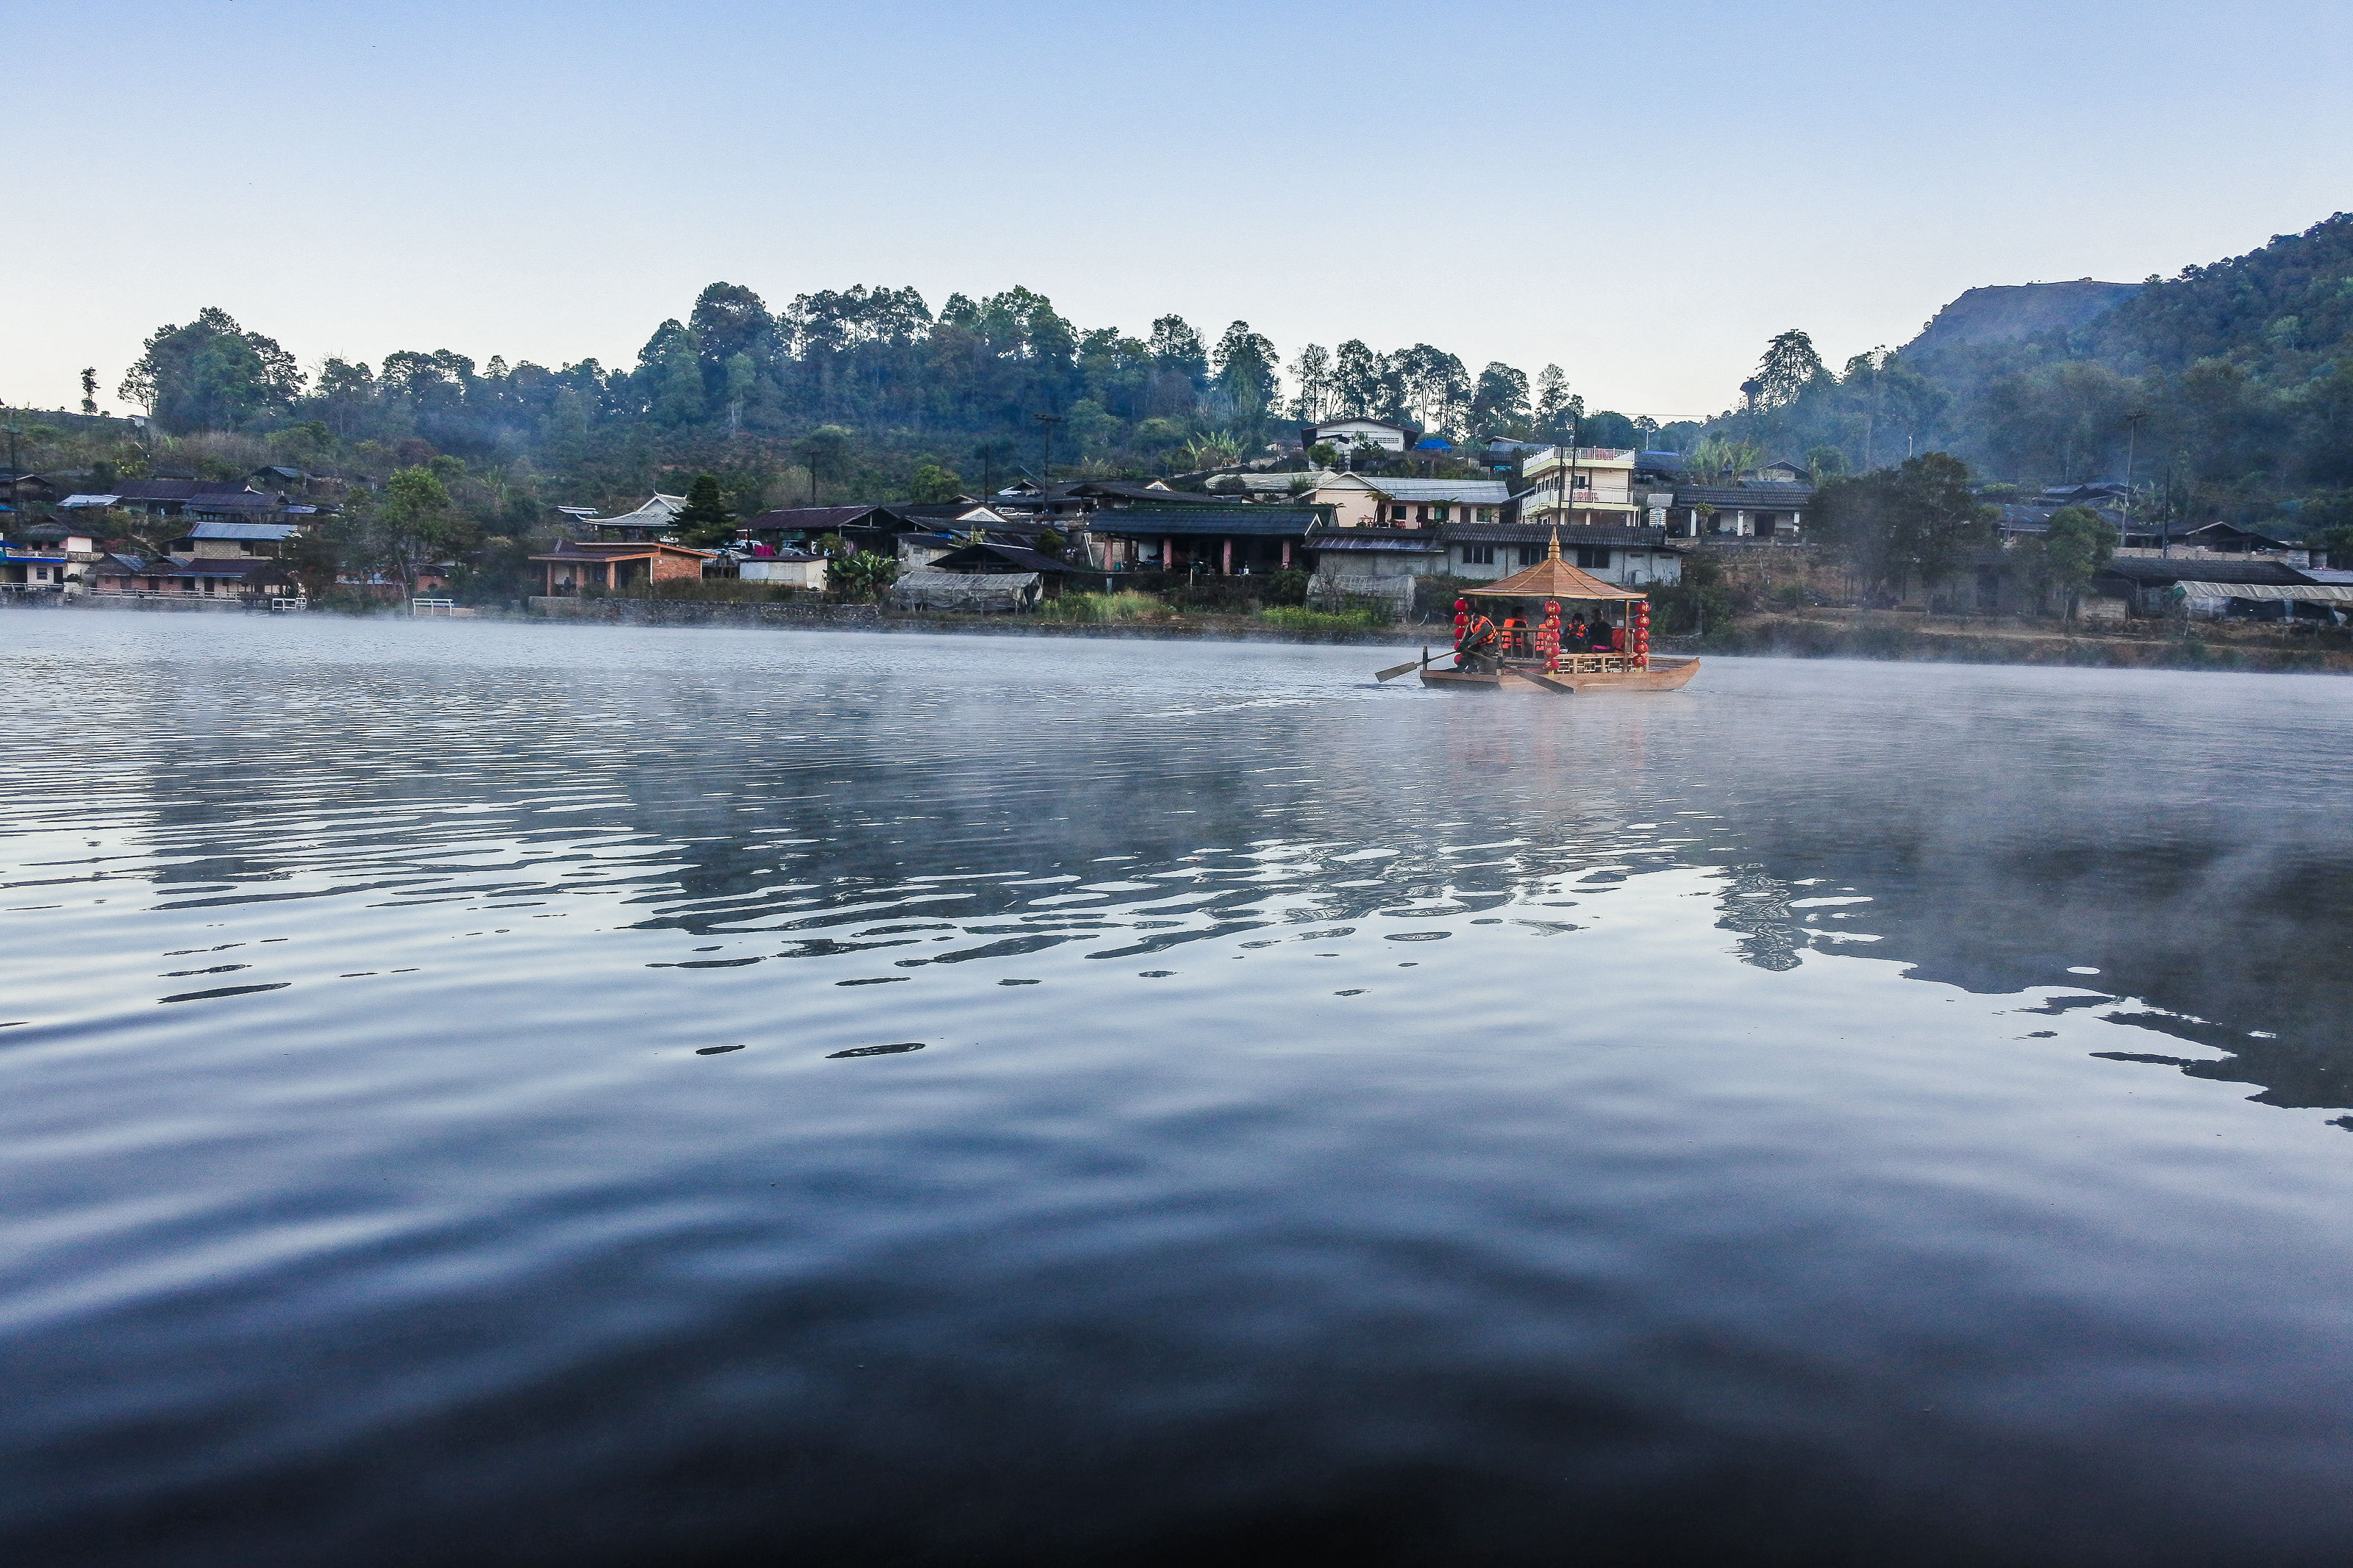
forest, shadow, traveler, sunshine, magnificent, cold, holiday, ban, mist, summer, settlement, mae, beautiful, chinese, tea, mountain, view, son, romantic, design, thailand, national, sunny, village, day, park, sky, green, journey, natural, wallpaper, nature, relax, cool, tree, thai, water, hmong, hong, sunlight, field, light, background, river, travel, lake, landscape, fog, body of water, water resources, waterway, bank, hill station, morning, reflection, reservoir, watercourse, calm, vehicle, cloud, sea, ocean, tourism, boat, hill, channel, vacation, water transportation, city